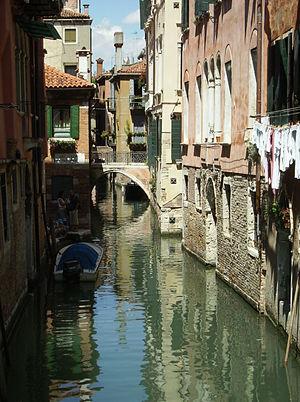
rio de ponte storto venise